Describe the emotion expressed in this image:  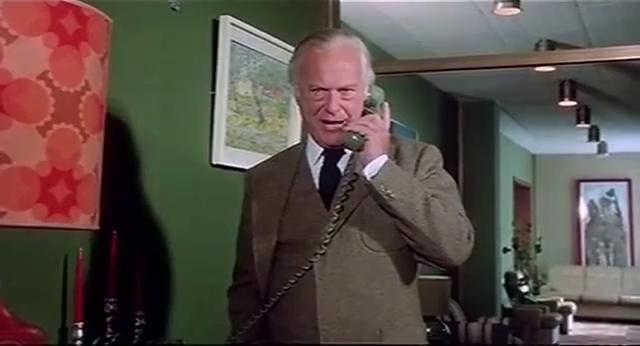
This person displays Suffering, valence and arousal with low intensity.